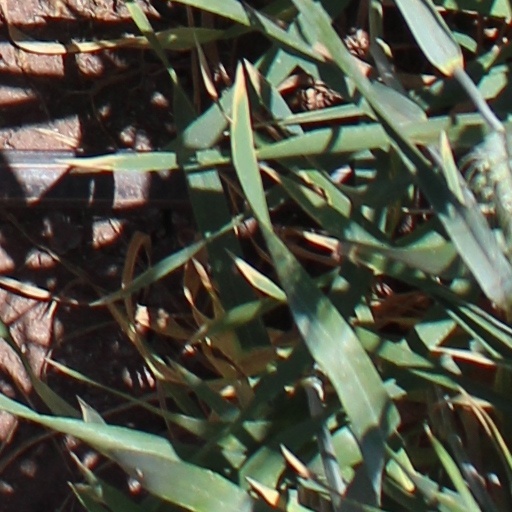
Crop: wheat